Otto Zdansky

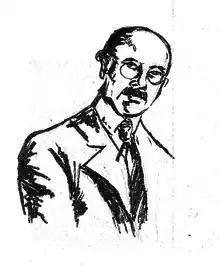
image of Otto Zdansky

Otto Karl Josef Zdansky (28 November 1894, Vienna – 26 December 1988, Uppsala) was an Austrian paleontologist.